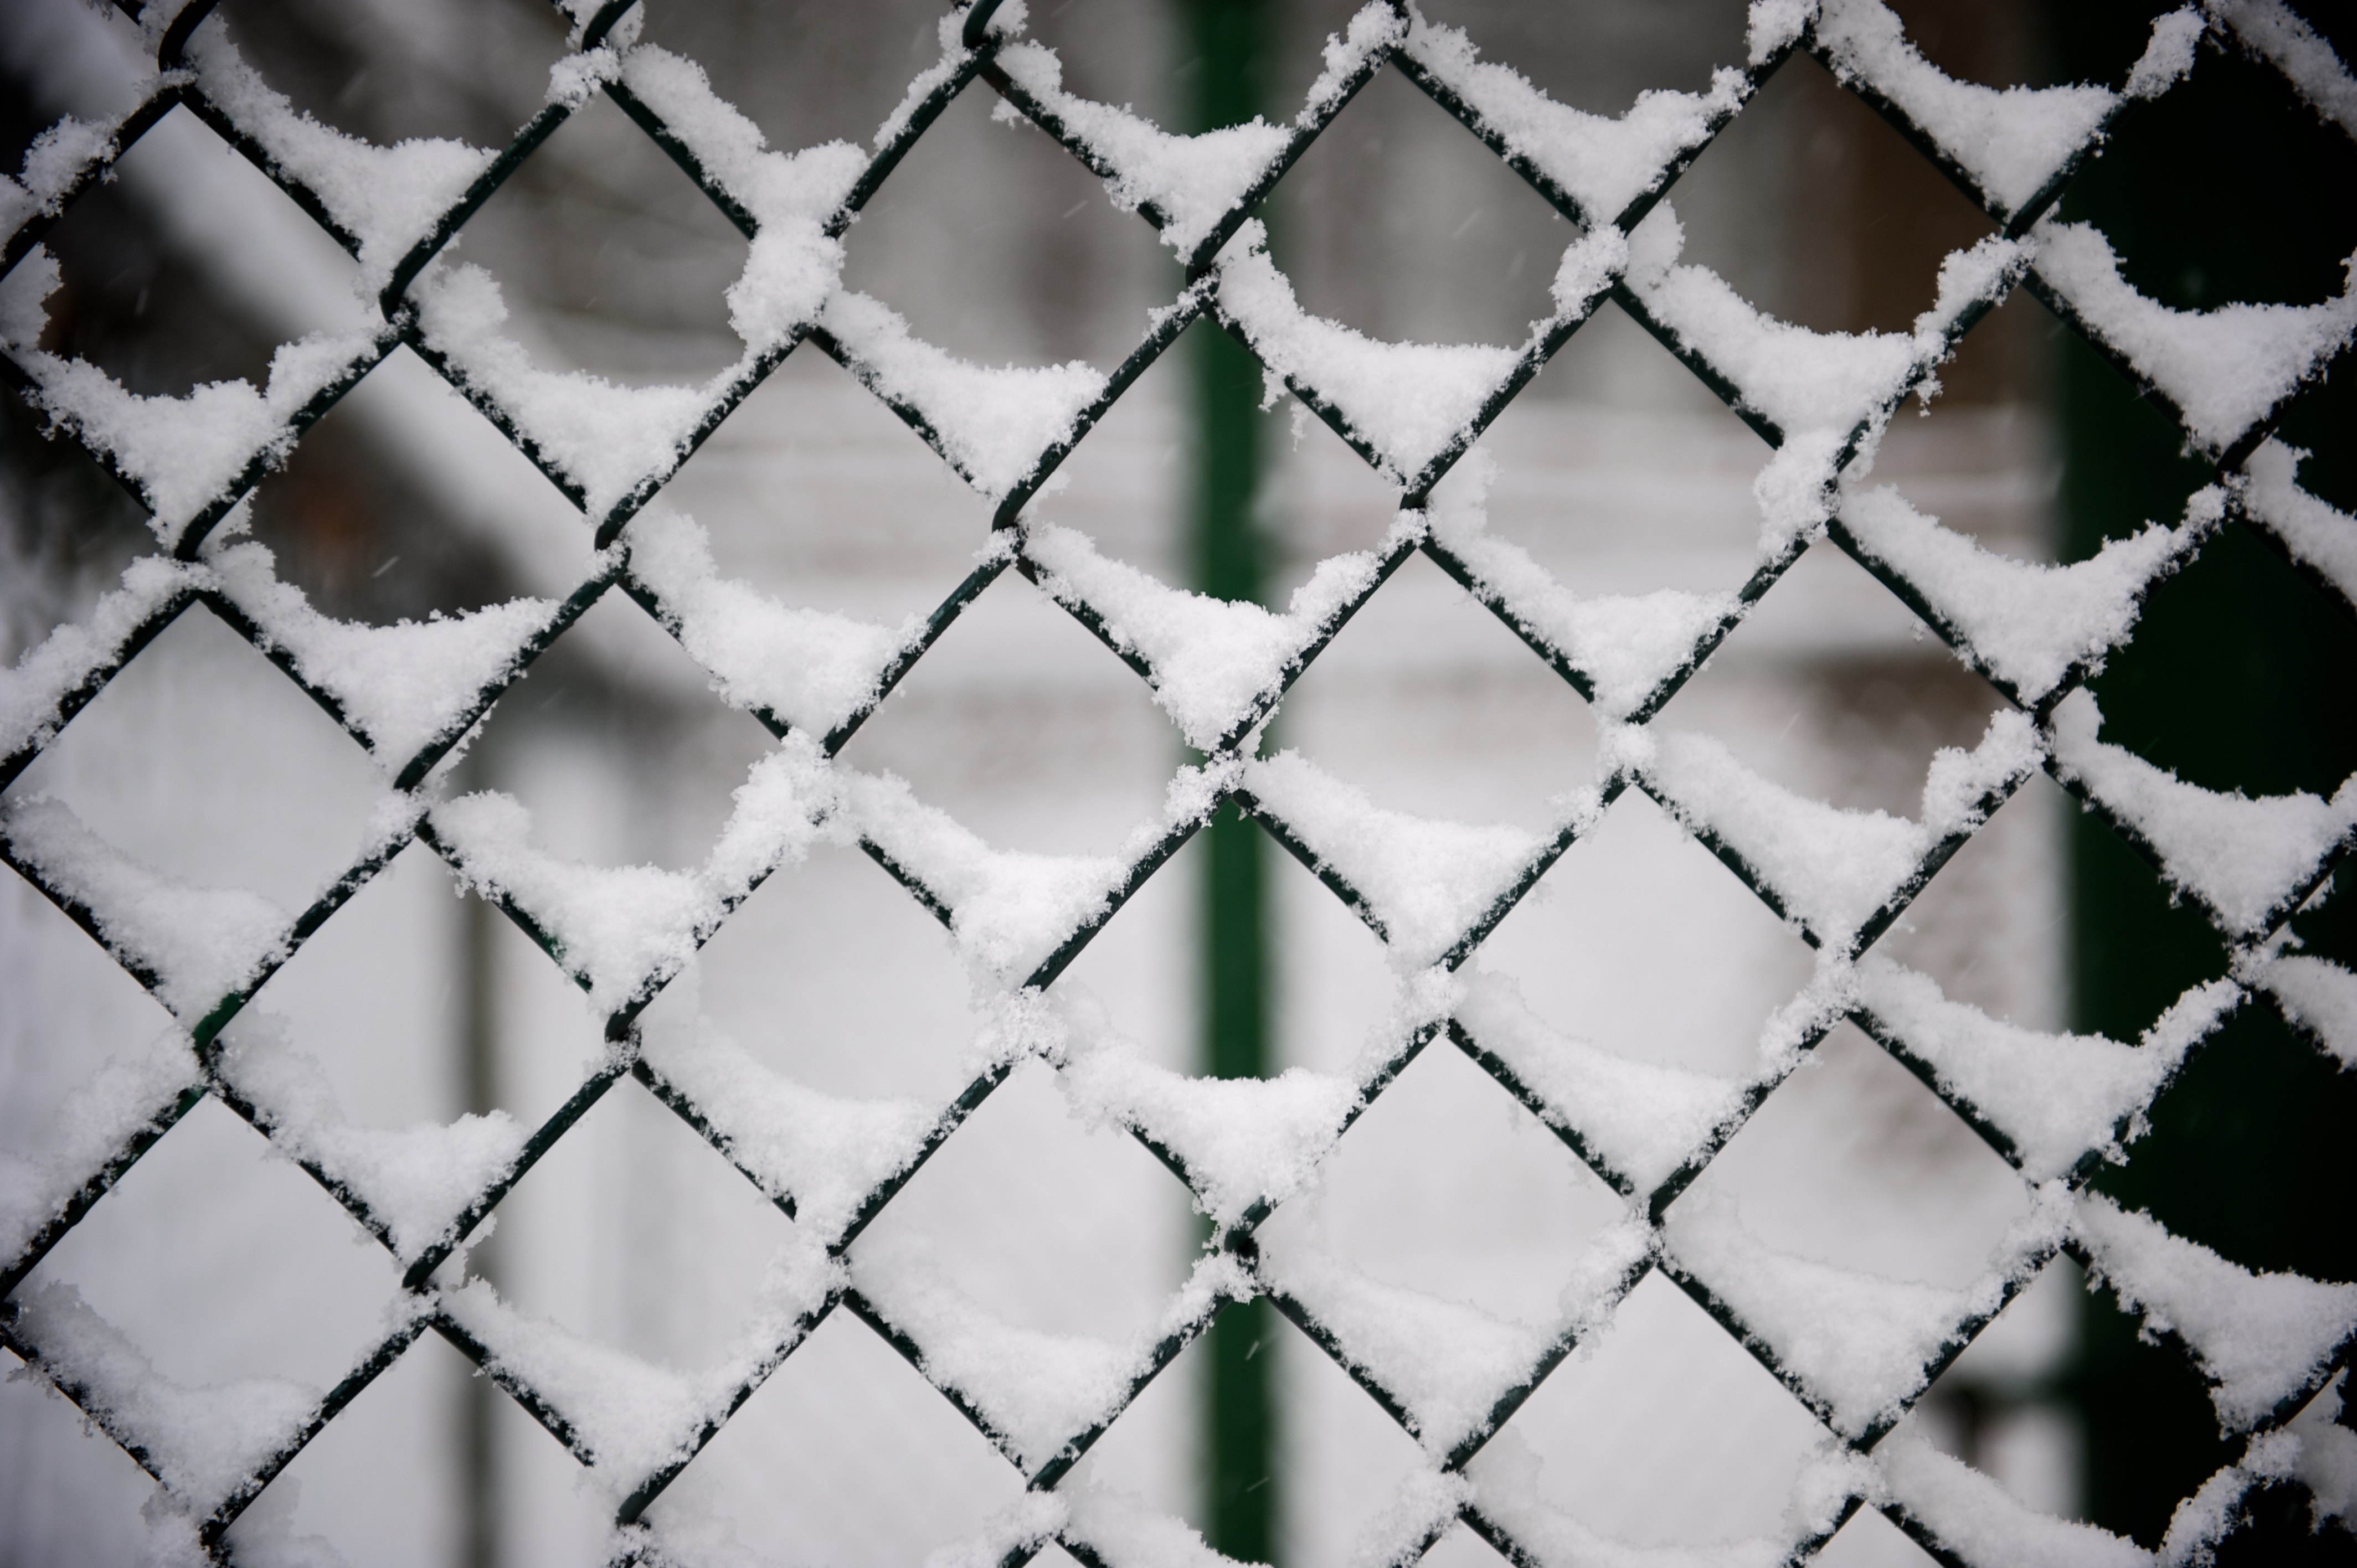
branch, snow, cold, winter, fence, black and white, white, texture, pattern, line, metal, monochrome, circle, art, design, net, symmetry, shape, snow covered, monochrome photography, chain link fencing